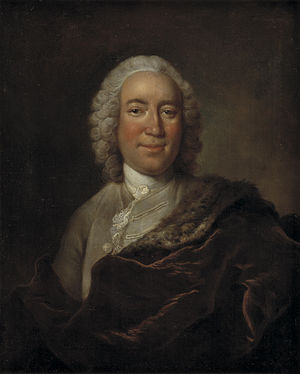
Gerhard Morell
Johann Salomon Wahl: Gerhard Morell (1765), Statens Museum for Kunst, www.smk.dk.
Gerhard Heinrich Matthias Morell var en dansk kunsthandler og kongelig kunstkammerforvalter. Store dele af det nuværende Statens Museum for Kunsts ældre samling blev indkøbt af Morell.